Freeway Phantom

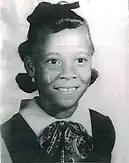
Nenomoshia Yates

12-year-old Yates was walking home around 7:00 pm from a Safeway store in Northeast on October 1, 1971 when she was kidnapped, raped, and strangled. Her body was found within three hours of her abduction, just off the shoulder of Pennsylvania Avenue in Prince George's County, Maryland. As with the other cases, her shoes were missing and unidentified green fibers would also be found on her clothing. A witness apparently saw her getting into a blue Volkswagen, and although investigated, the lead led nowhere.